Mark Hunter (politician)

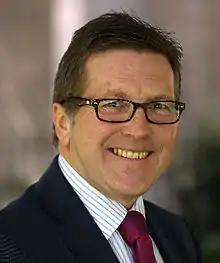
Hunter in 2014, at Victoria Tower Gardens, Westminster

Mark James Hunter (born 25 July 1957) is a British Liberal Democrat politician and leader of Stockport Metropolitan Borough Council who became Member of Parliament (MP) for Cheadle at a 2005 by-election. At the 2015 general election, Hunter lost his seat to Mary Robinson of the Conservative Party. , Hunter has served as the leader of Stockport Metropolitan Borough Council. As leader he is also a member of the Greater Manchester Combined Authority and is the combined authority's portfolio holder for Children and Young People.